ChocoMimi

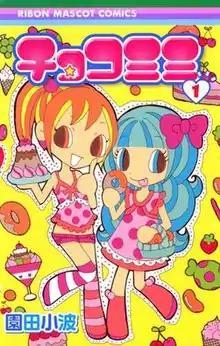
Cover of the Japanese version of vol. 1, first released on July 15, 2005

is a Japanese manga series written and illustrated by Konami Sonoda. It was first serialized in the magazine "Ribon Original" in 2003 and was moved to the main "Ribon" magazine in March 2004. The series was put on hiatus in the September 2019 issue of "Ribon" due to Sonoda's poor health, and she later died from breast cancer on August 4, 2019.